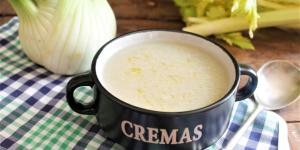
crema de hinojo